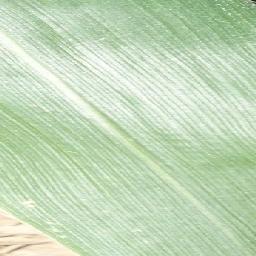
Label: Corn___healthy